Baron Jean-Conrad Hottinguer

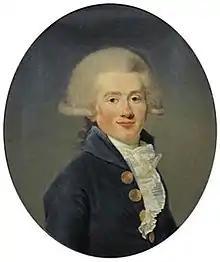
Jean-Conrad Hottinguer

Baron Jean-Conrad Hottinguer (15 February 1764, Zurich – 12 September 1841, Castle Piple, Boissy-Saint-Léger) was a Swiss-born French banker who later became a Baron of the French Empire.